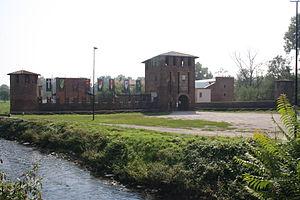
Legnano est une commune de la ville métropolitaine de Milan en Lombardie.